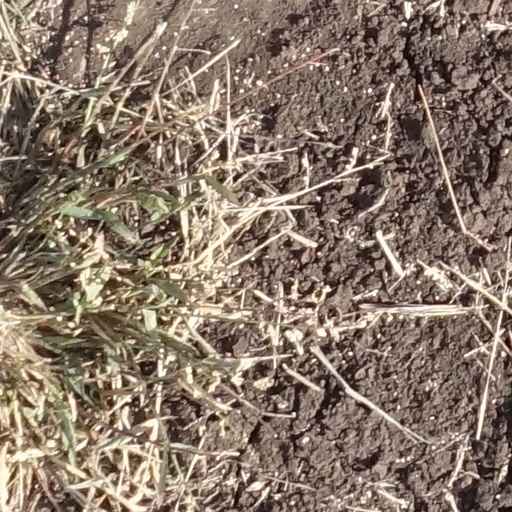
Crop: sorghum